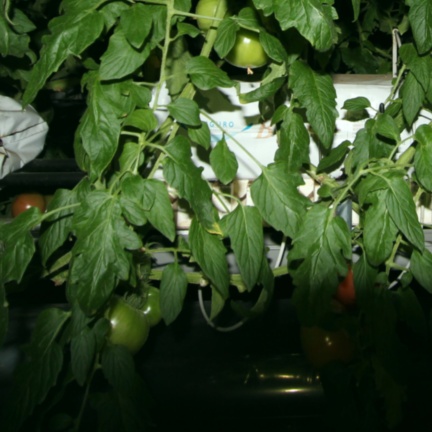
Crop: tomato